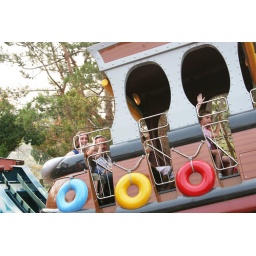
Rachael, Me and Grandpa Fitzpatrick on the boat ride...hands up and the lap bar is no where near her lap! Fearless.